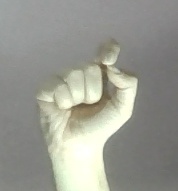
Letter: fa